Avenue N station

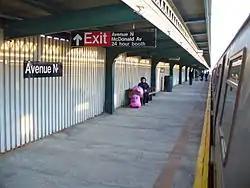
Platform prior to renovation

From June 1968 to 1987, express service on the elevated portion of the line from Church Avenue to Kings Highway operated in the peak direction (to Manhattan AM; to Brooklyn PM), with some F trains running local and some running express. During this time period, this station was used as a local station. Express service ended in 1987, largely due to budget constraints and complaints from passengers at local stations. Express service on the elevated Culver Line was ended due to necessary structural work, but never restored.